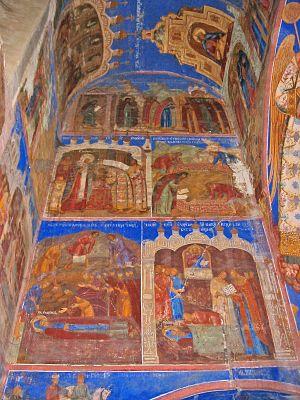
Le monastère du Sauveur-Saint-Euthyme ou monastère de Saint-Euthyme ou encore de la Transfiguration-du-Sauveur-Saint-Euthyme, est situé sur la rive gauche de la rivière Kamenka, au nord de Souzdal. C'est un ancien monastère d'hommes, qui fut fondé en 1352 par le prince de Souzdal et Nijni Novgorod, Boris Constantinovitch. C'était également une citadelle, destinée à protéger la ville des attaques ennemies.